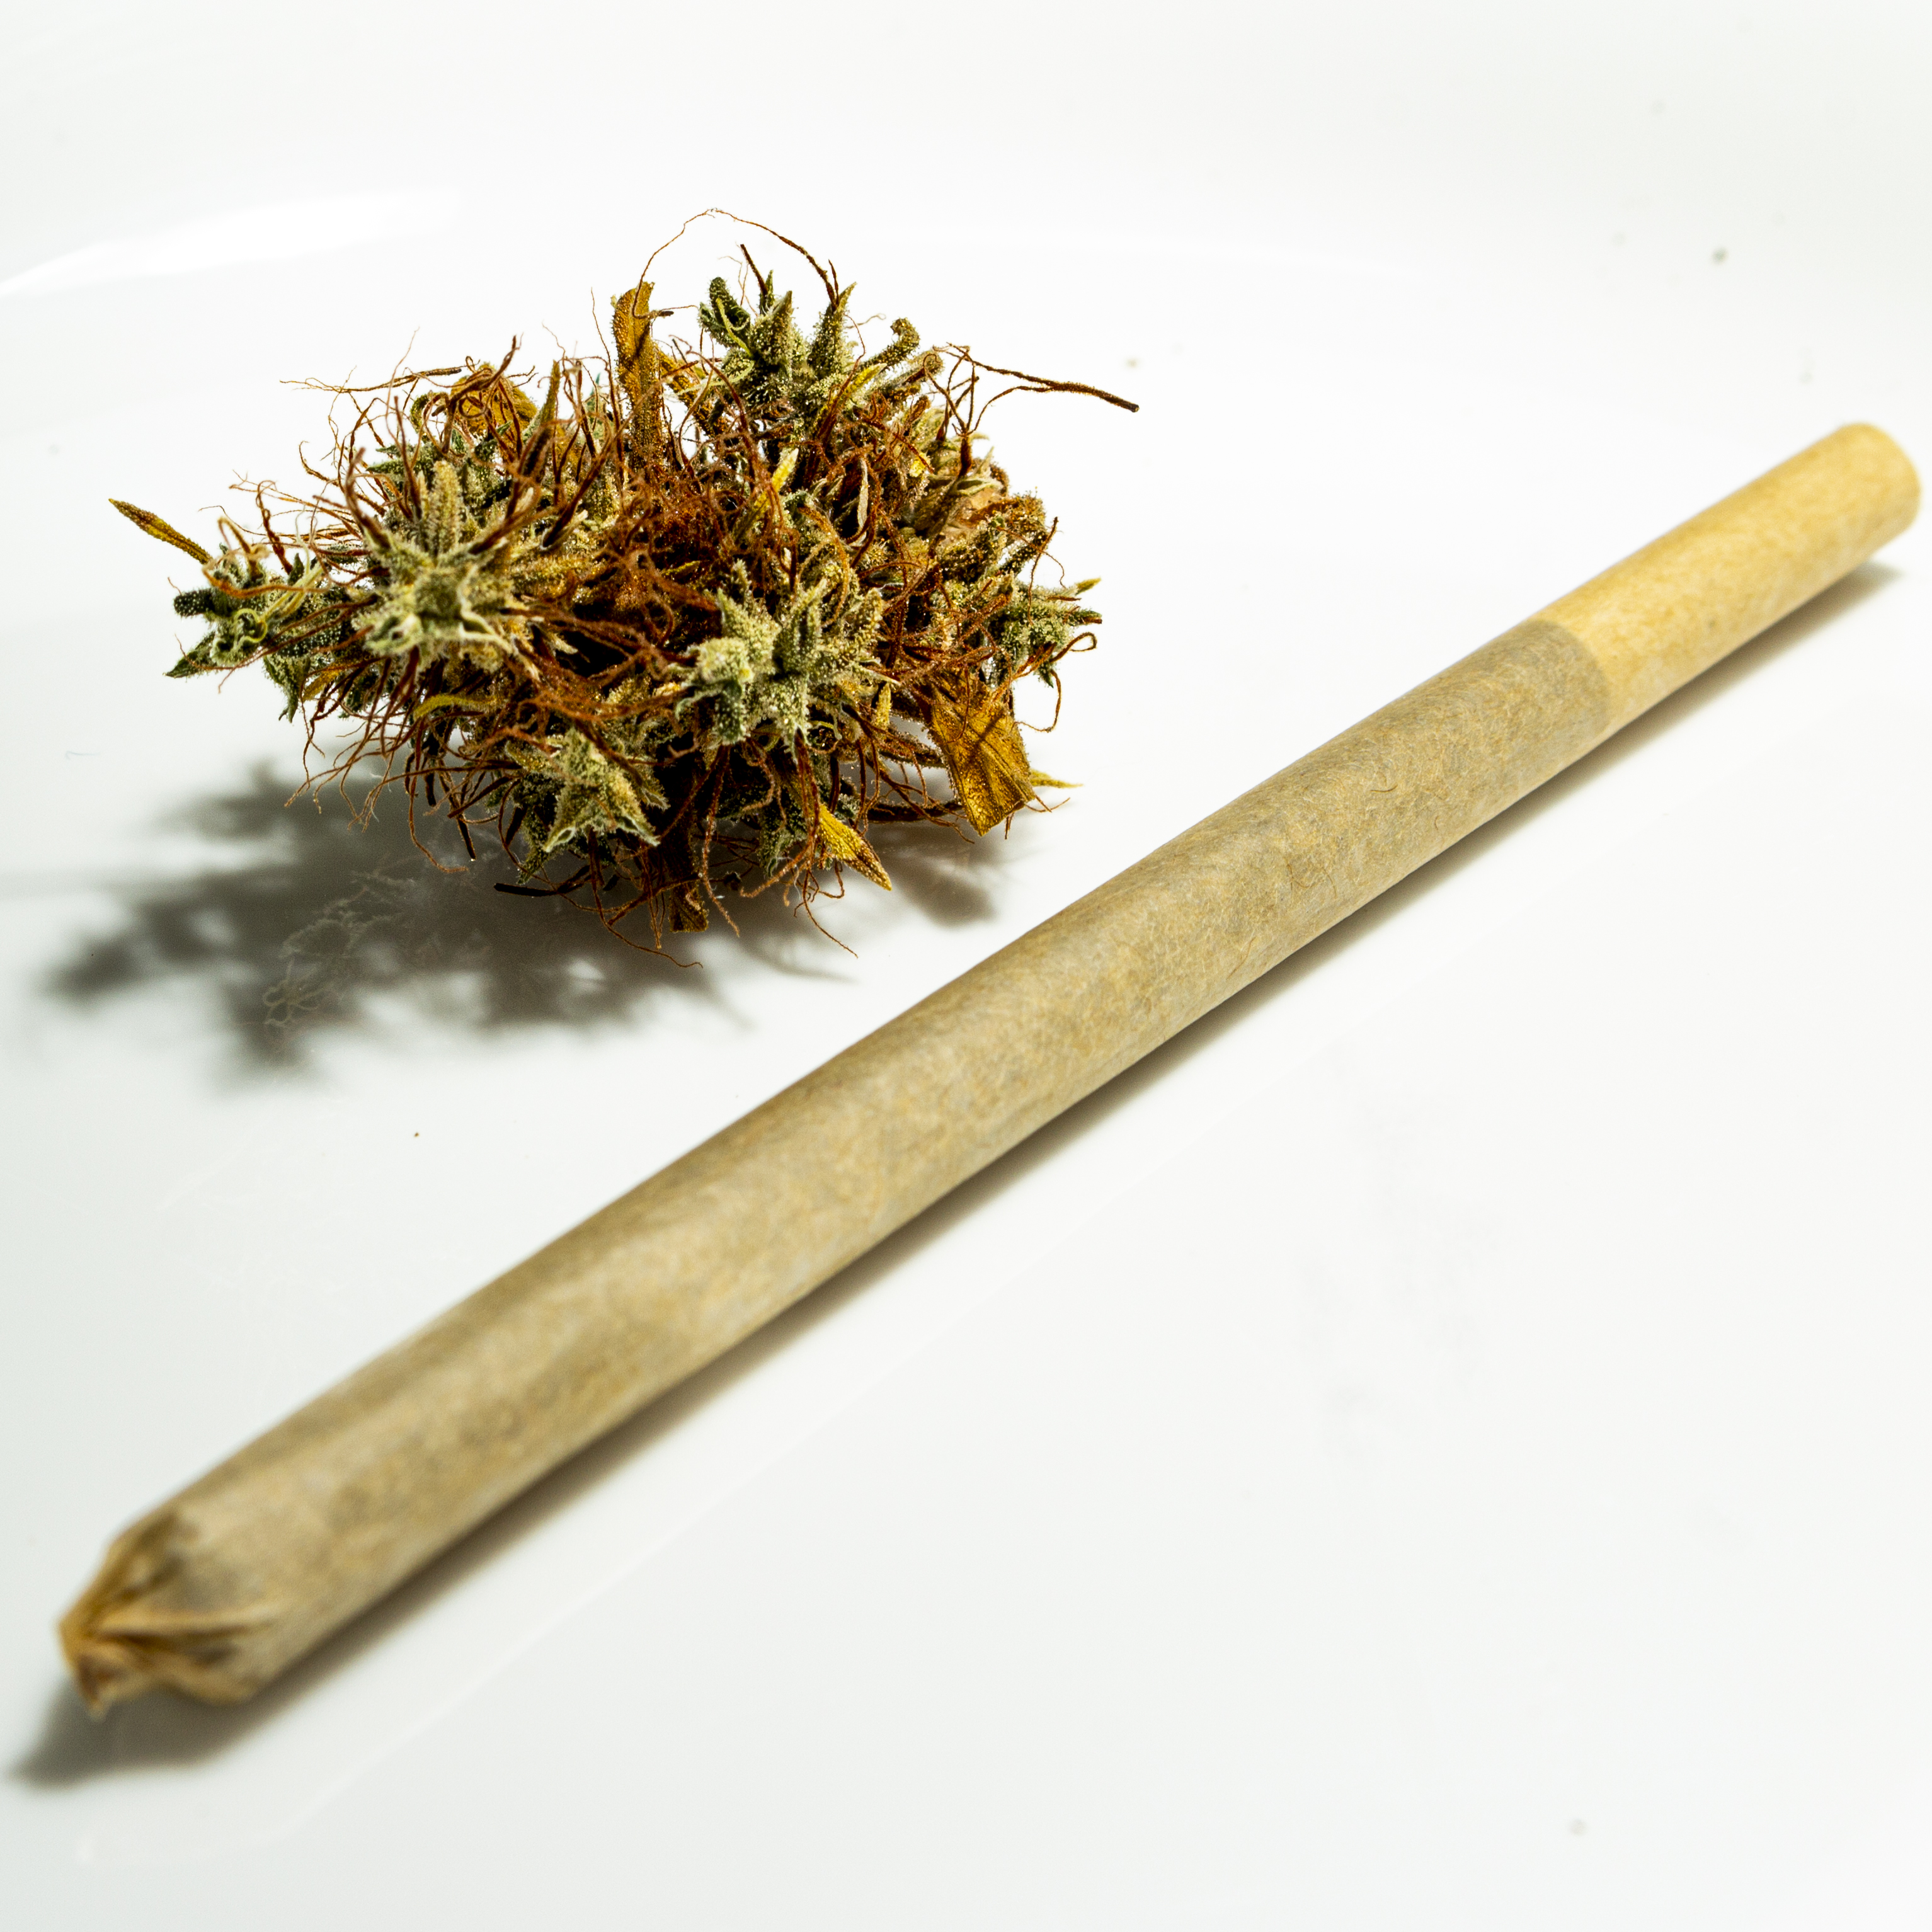
flor, bud, maconha, baseado, bolar, bolado, seda, semente, trafico, drogas, biqueira, marijuana, paranga, remedio, 5reais, canabis, verde, crescer, fitoterapia, folha, vida, organico, planta, panela, sativa, cigarro, fumo, ilegal, isolado, up, close, medicina alternativa, branco, alimento, erva, cha, insaturado, seco, natureza, saudavel, herbario, medicamento, plant, herb, cinnamon, anise